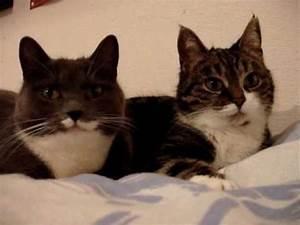
cat